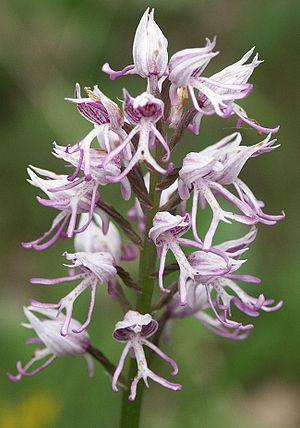
Le Massif du Vercors propose une très riche variété de fleurs avec plus de 1800 espèces végétales.
La flore du massif des Vosges se répartit entre un étage collinéen, un étage montagnard et un étage subalpin. L'étage collinéen s'étend jusqu'à 500 mètres d'altitude environ. Entre 500 et 1 000 mètres se situe l'étage montagnard, puis au-delà, l'étage subalpin dont le point culminant est le Grand Ballon, à 1 424 mètres. Les différentes conditions environnementales sont à l'origine d'une végétation variée. Du fait de l'orientation nord-sud de la zone montagneuse, il existe un contraste marqué entre l'est et l'ouest, les vents d'ouest apportant les précipitations qui tombent en abondance sur le versant lorrain et les sommets, alors que le versant alsacien est plus sec.
La rivière Tauber est un affluent du sud du Main. Son parcours se trouve exclusivement en Franconie.